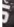
Number: 5